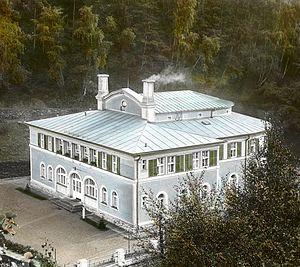
Jáchymov, aussi Saint-Joachimsthal en français, en allemand : Sankt-Joachimsthal est une ville et une station thermale du district et de la région de Karlovy Vary, en Tchéquie. Sa population s'élevait à 2 549 habitants en 2018.